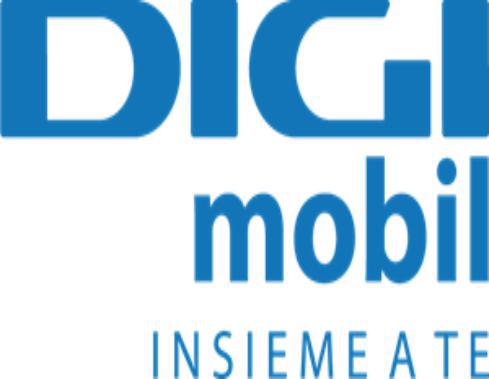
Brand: mobil
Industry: Necessities